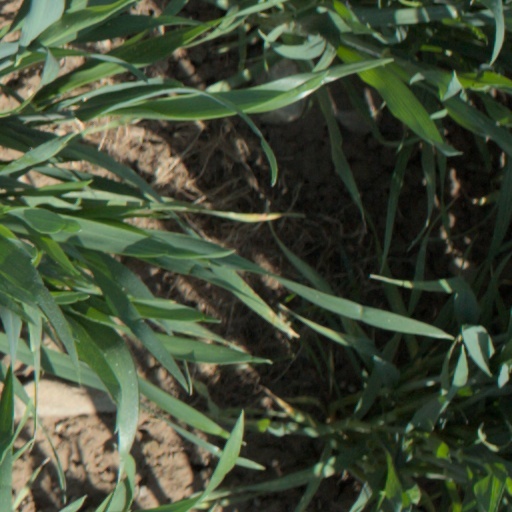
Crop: wheat